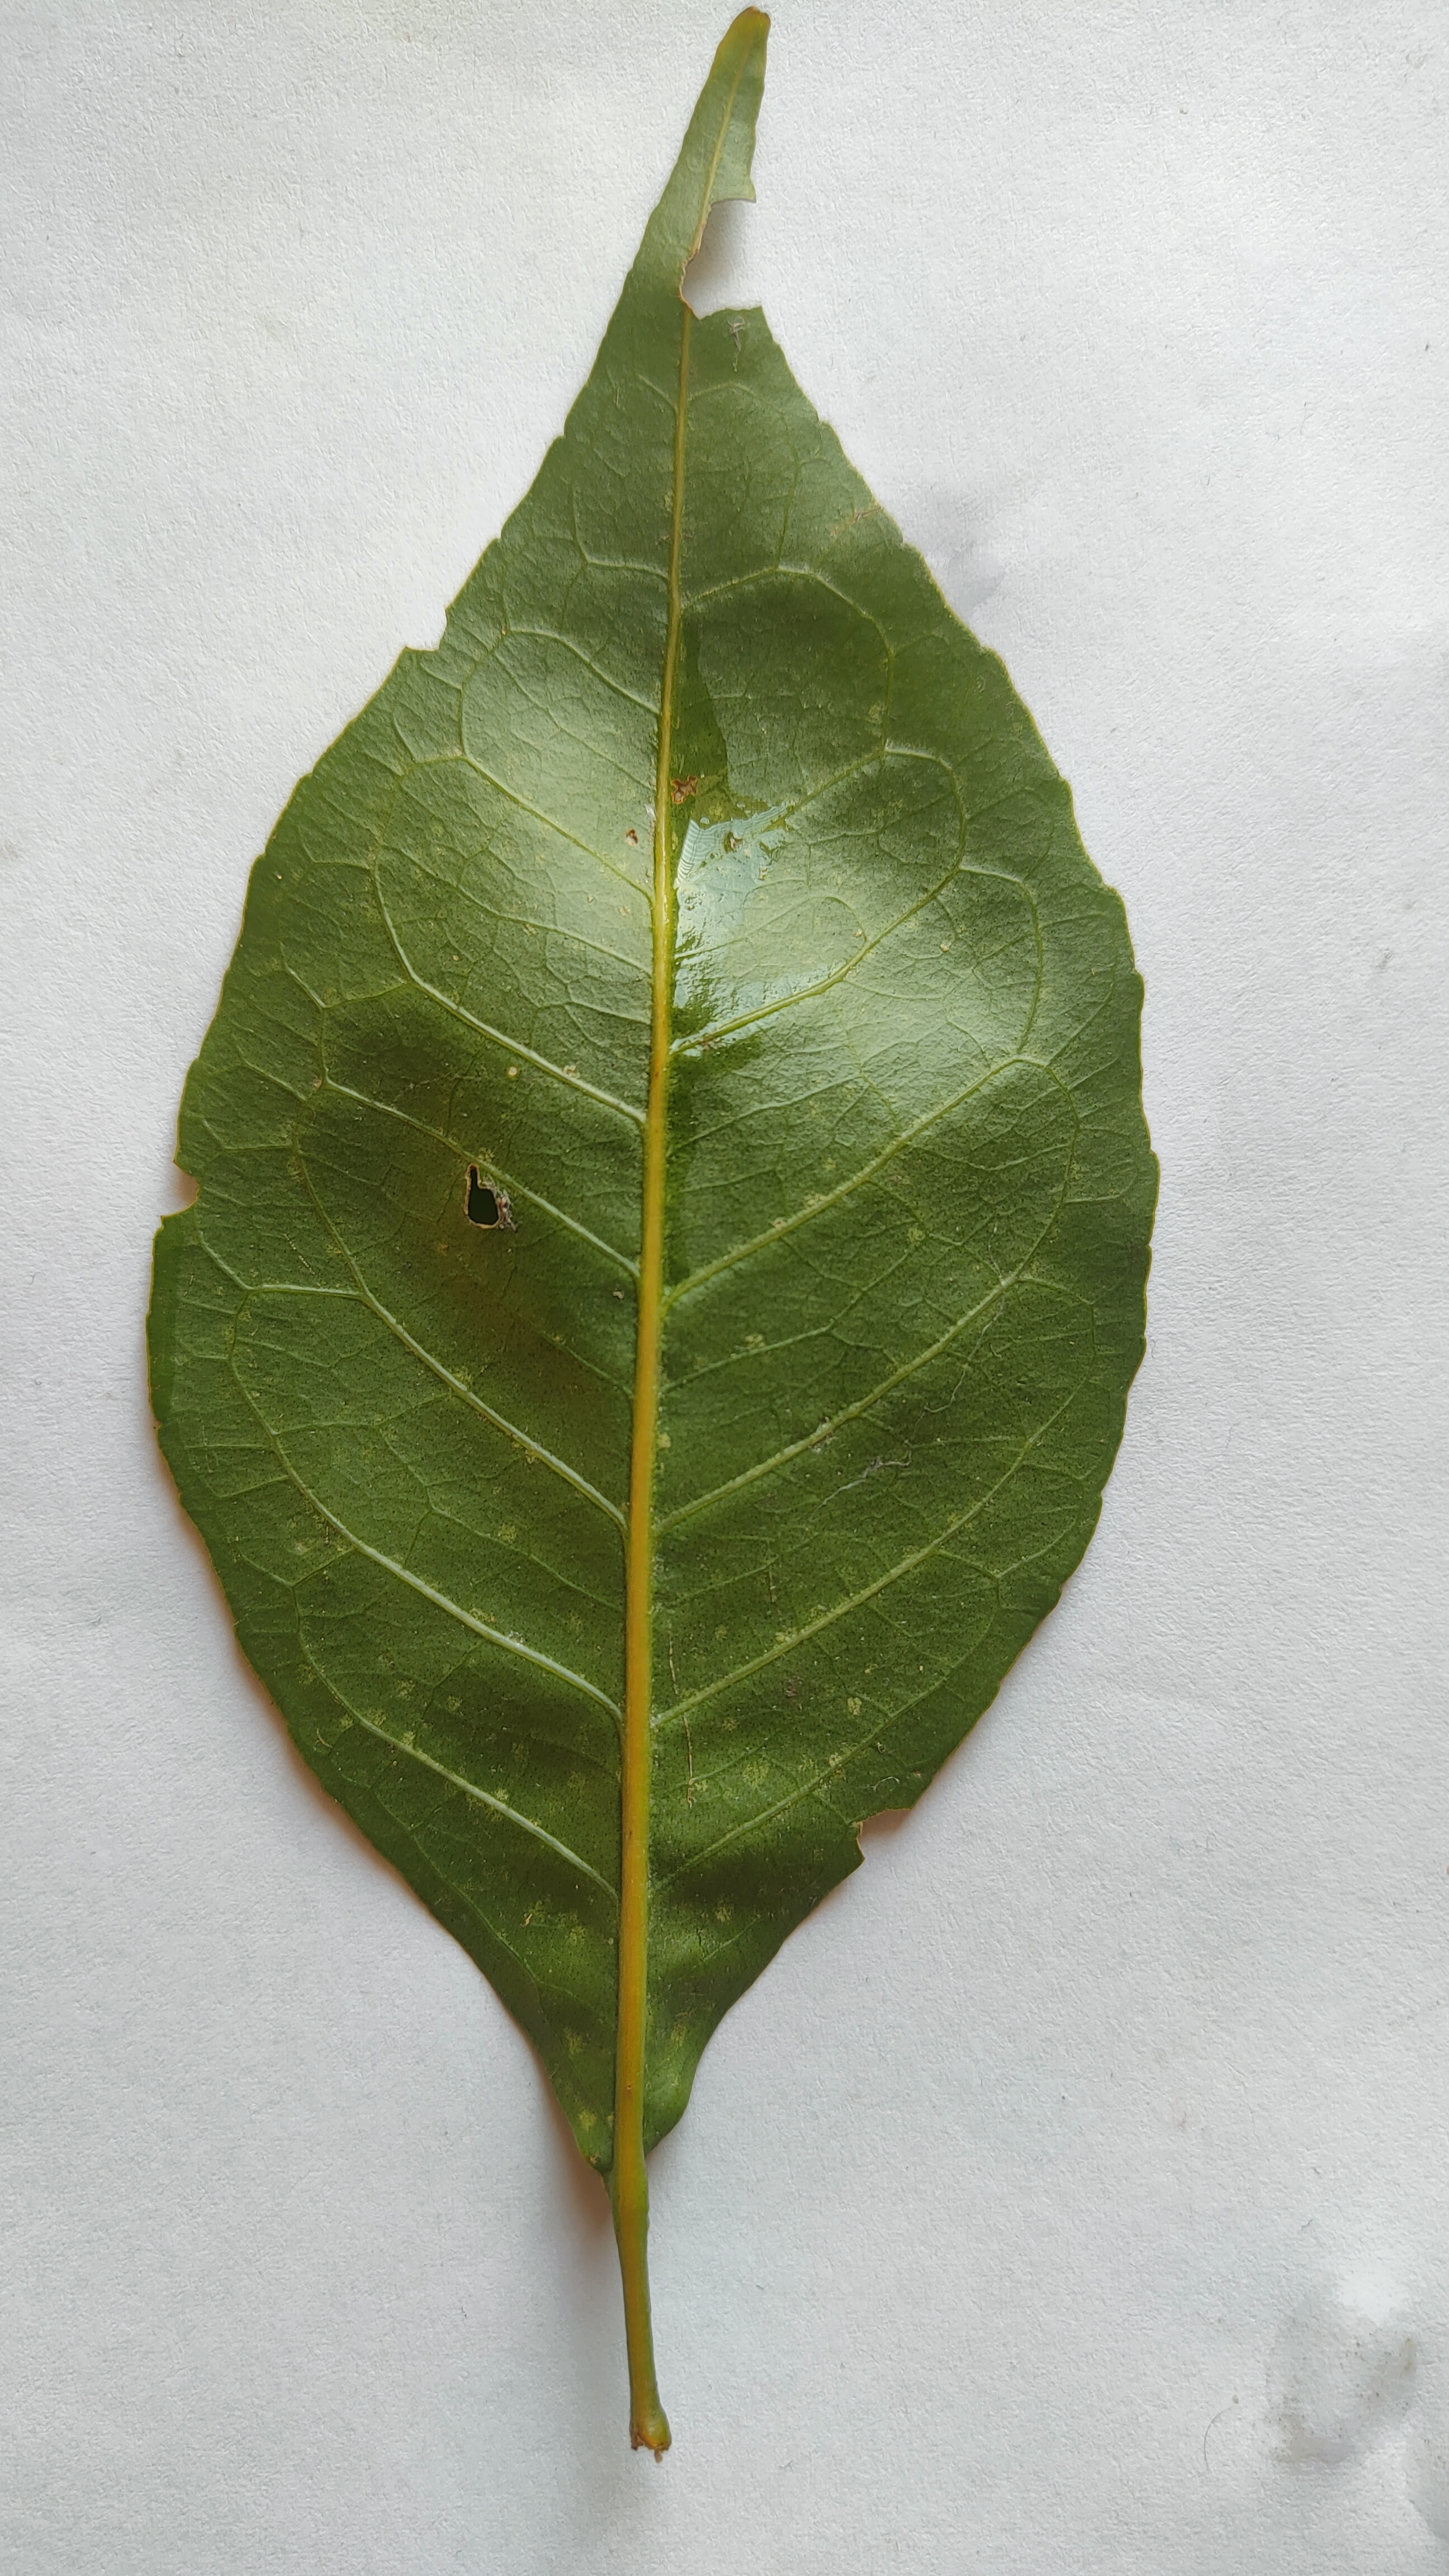
Leaf variety: Aegle marmelos